Action Park

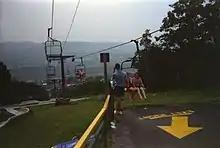
Chairlift to alpine slide.

Action Park's alpine slide descended the mountain beneath one of the ski area's chairlifts, which provided guests access to the top of the slide. The path underneath the chairlift resulted in verbal harassment and spitting from passengers going up for their turn. Guests riding the lift would also often knock the sleds off, slowing down operations as employees had to retrieve them.